ThunderCats (1987 video game)

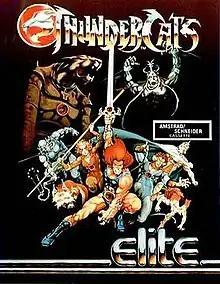
Amstrad CPC cover art

ThunderCats: The Lost Eye of Thundera or simply as ThunderCats is a side-scrolling video game that is based on the original animated television series ThunderCats. The game was published in 1987 by Elite Systems Ltd for home computers including the Amstrad CPC, Amiga, Atari ST, Commodore 64 and ZX Spectrum.